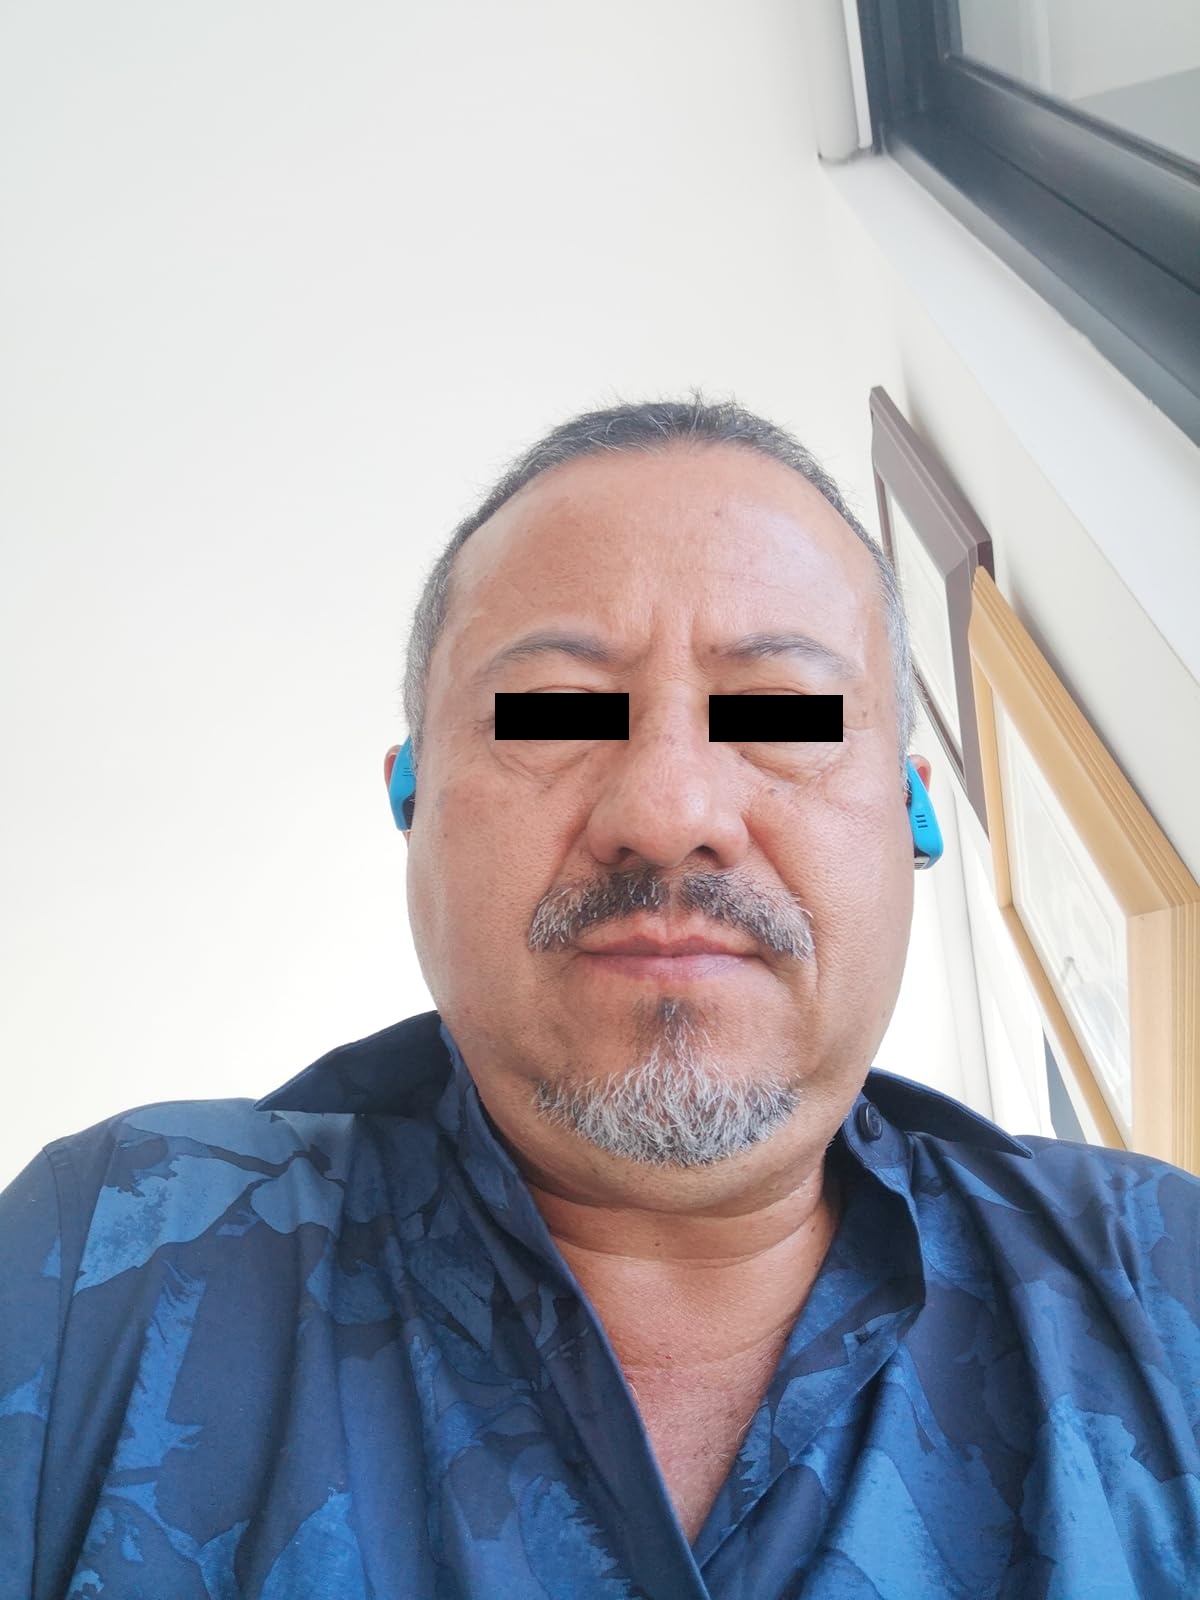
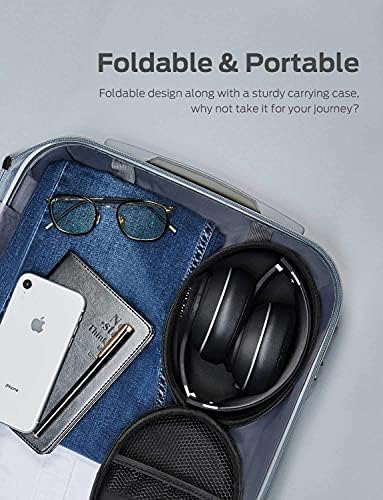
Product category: headphones
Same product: no